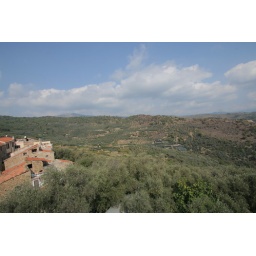
view from roof terrace of Adriana's parents' tower home in Lingueglietta.